Interstellar object

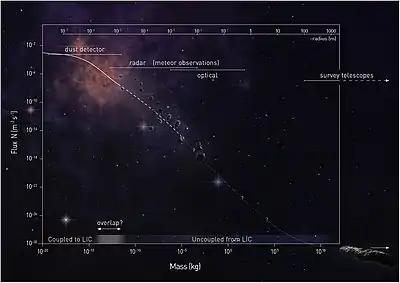
Interstellar visitors in the Solar System cover the whole range of sizes – from kilometer large objects down to submicron particles. Also, interstellar dust and meteoroids carry with them valuable information from their parent systems. Detection of these objects along the continuum of sizes is, however, not evident.

Interstellar visitors in the Solar System cover the whole range of sizes – from kilometer large objects down to submicron particles. Also, interstellar dust and meteoroids carry with them valuable information from their parent systems. Detection of these objects along the continuum of sizes is, however, not evident (see Figure). The smallest interstellar dust particles are filtered out of the Solar System by electromagnetic forces, while the largest ones are too sparse to obtain good statistics from in situ spacecraft detectors. Discrimination between interstellar and interplanetary populations can be a challenge for intermediate (0.1–1 micrometer) sizes. These can vary widely in velocity and directionality. The identification of interstellar meteoroids, observed in the Earth's atmosphere as meteors, is highly challenging and requires high accuracy measurements and appropriate error examinations. Otherwise, measurement errors can transfer near-parabolic orbits over the parabolic limit and create an artificial population of hyperbolic particles, often interpreted as of interstellar origin.